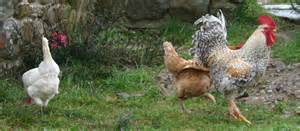
Label: gallina